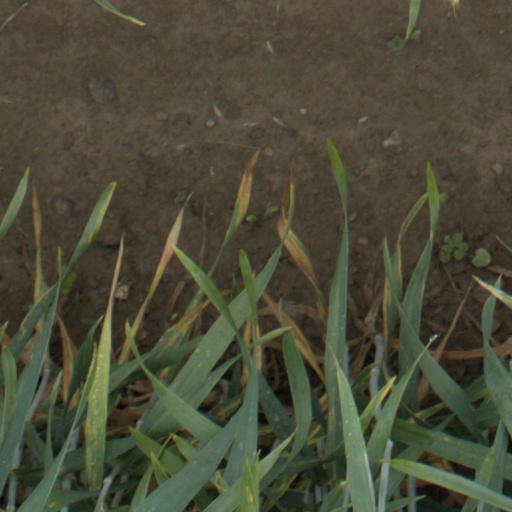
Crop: wheat